Wenman Coke (died 1776)

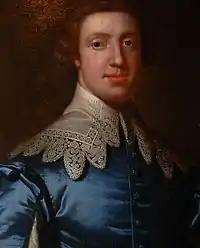
Wenman Coke

Born Wenman Roberts, he was the son of Major Philip Roberts (a grandson of Sir Francis Wenman, 1st Baronet) and Anne Coke, daughter of Edward Coke and Carey Newton. He assumed the surname of Coke (pronounced "Cook") in lieu of his patronymic in 1750. In 1759 he succeeded to the substantial estates of his uncle, Thomas Coke, 1st Earl of Leicester, including the Coke family seat of Holkham Hall, Norfolk. Wenman's great-great grandfather, Sir Lewes Roberts (1596–1641), was a British merchant with the Levant and East India companies and an economist/writer on foreign commerce topics. Wenman's mother, Anne Coke, descended from the great barrister and jurist Sir Edward Coke and from Thomas Osborne, 1st Duke of Leeds on her father, Edward Coke's side. Anne Coke descended from Mary Boleyn Carey and Sir John Newton on her mother, Carey Newton's side. Anne Coke's grandfather, Sir John Newton, 3rd Baronet, was a third cousin of Sir Isaac Newton.